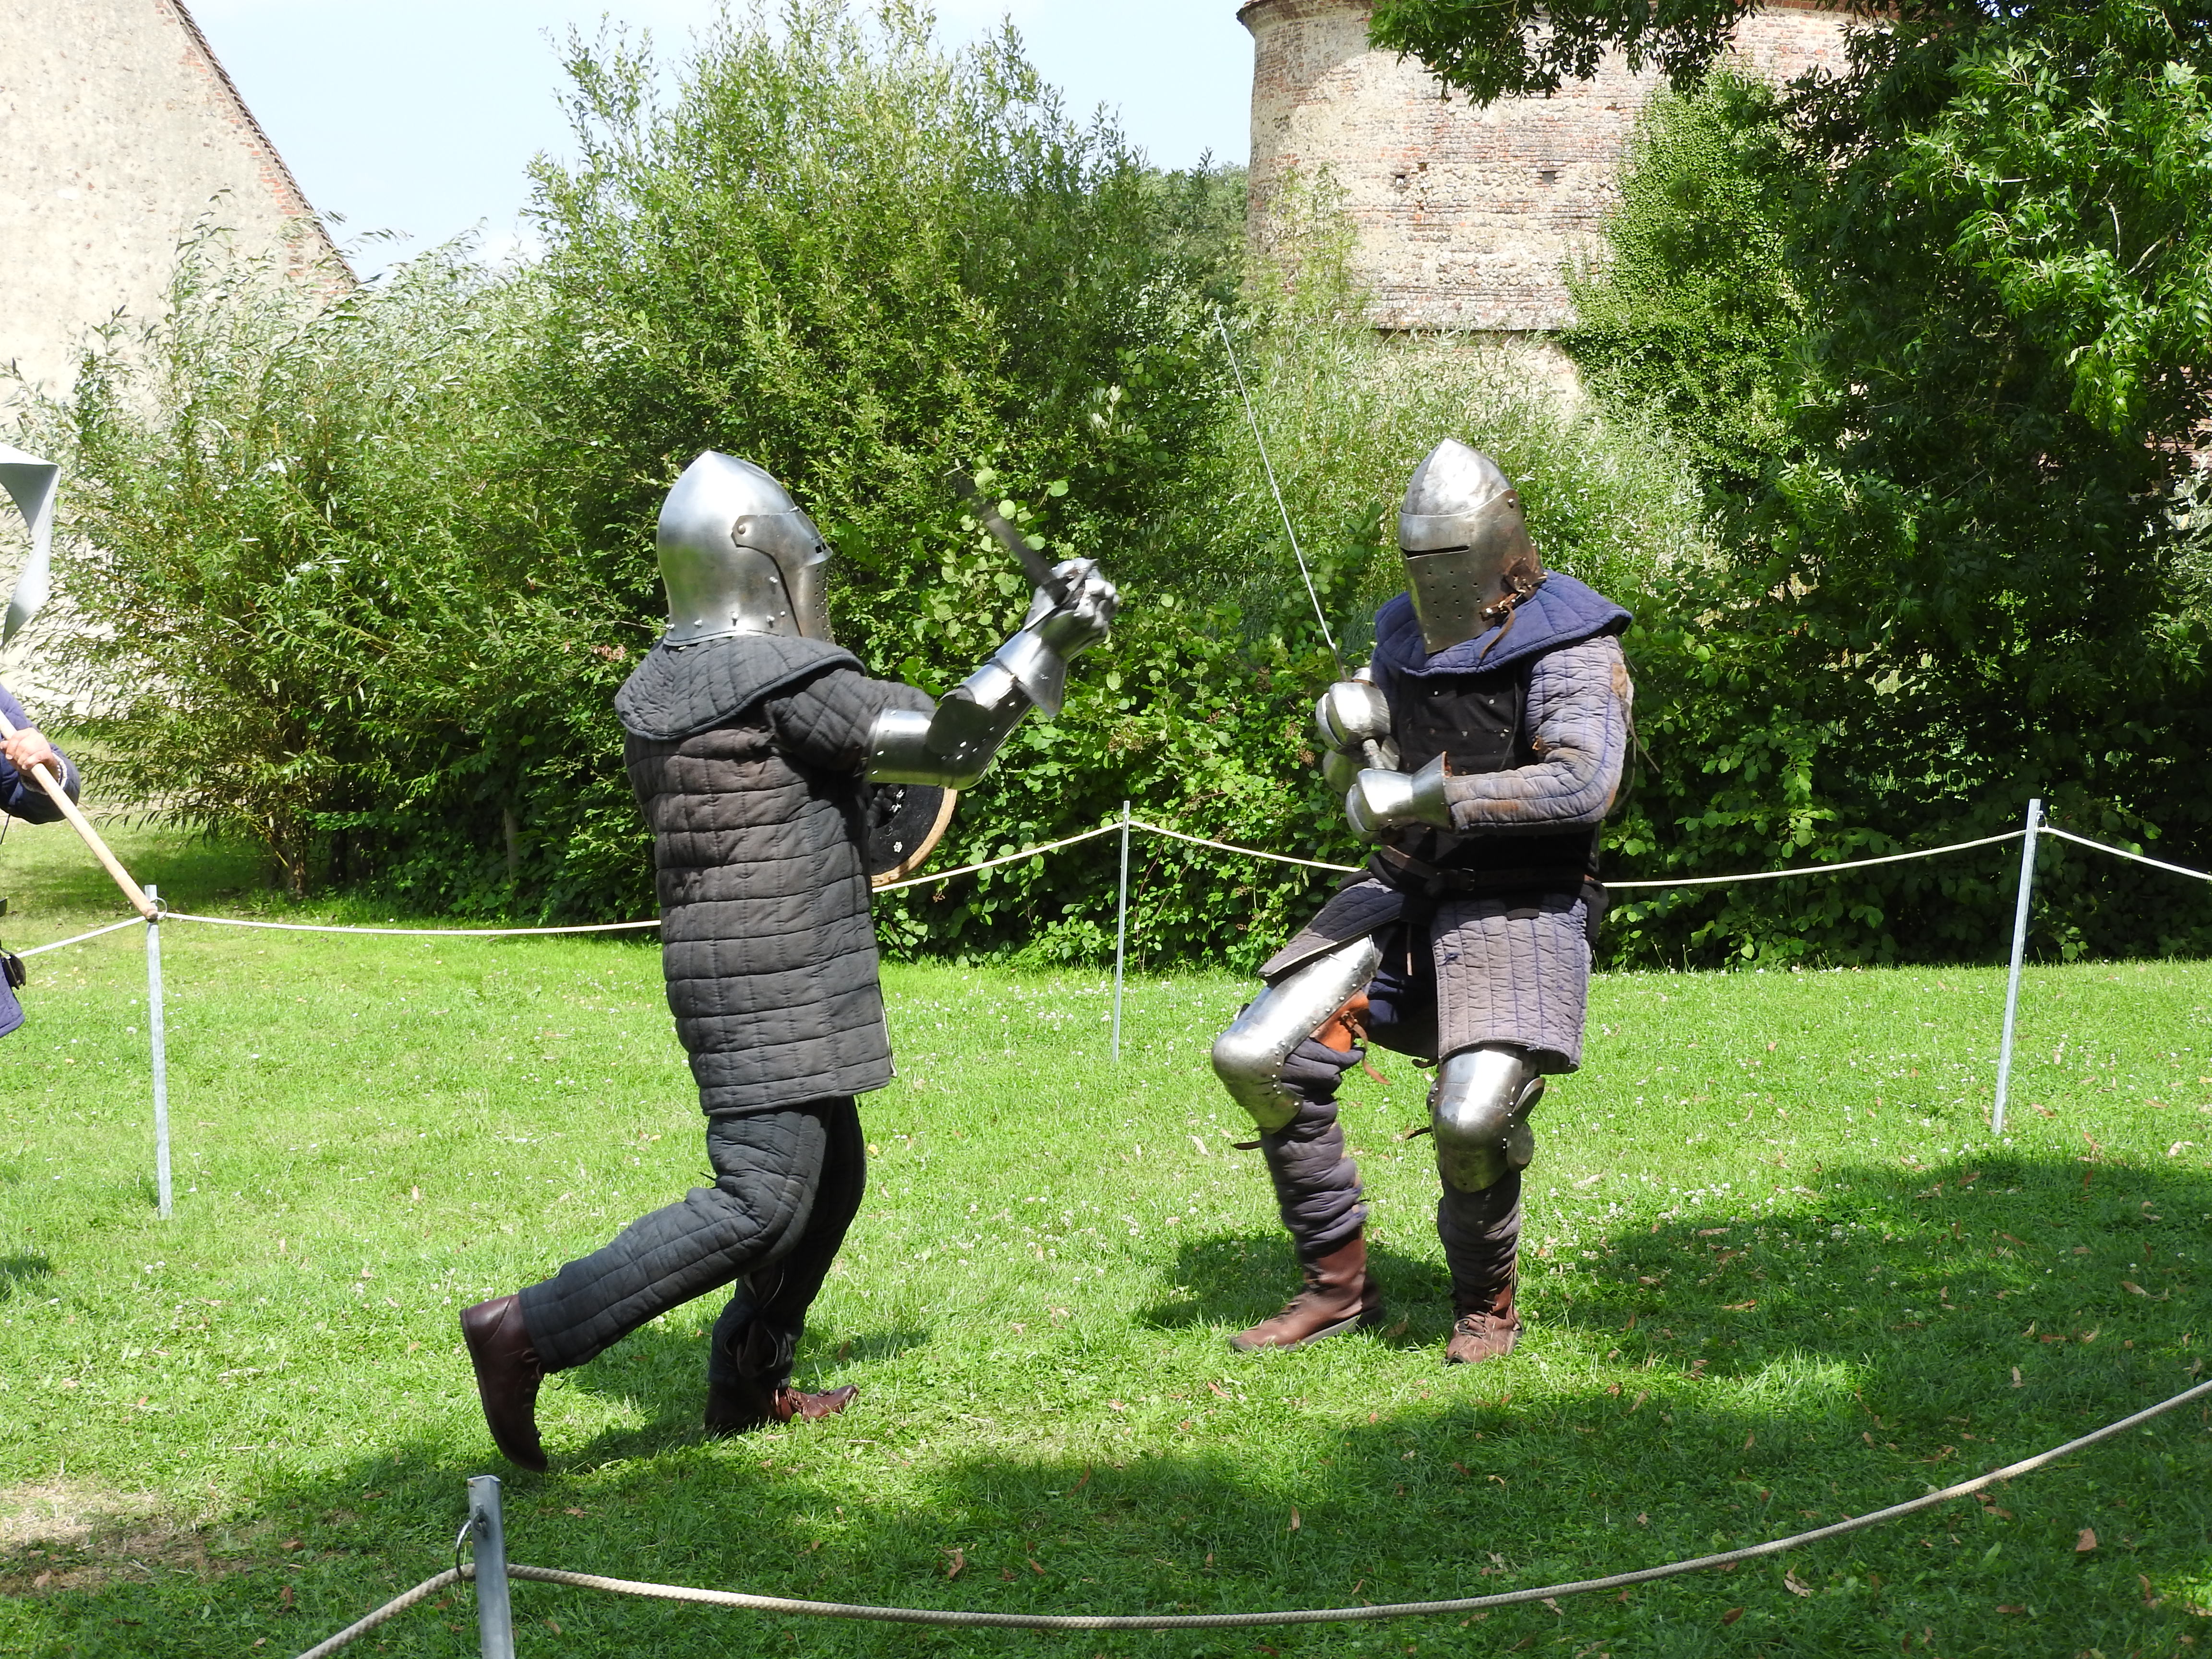
combat in armor, fifteenth century, knight, armed, sword, shield, plant, helmet, duel, sky, grass, breastplate, tree, viking, armour, personal protective equipment, lawn, event, building, cuirass, boot, history, grassland, tool, combat, sports, middle ages, shrub, recreation